Space Fence

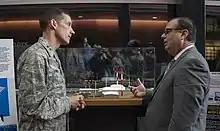
Deputy Commander of Air Force Space Command, accepts a model of the Space Fence radar site at Peterson Air Force Base.

The initial plans to upgrade the legacy Air Force Space Surveillance System were made in 2009. The USAF 850th Electronic Systems Group, Electronic Systems Center awarded three $30-million study contracts to Lockheed Martin, Northrop Grumman, General Dynamics, and Raytheon on 11 June 2009.